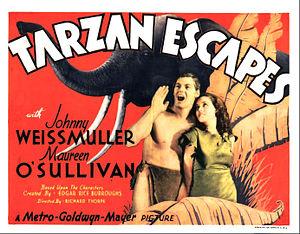
Tarzan s'évade est un film américain réalisé par Richard Thorpe, sorti en 1936.